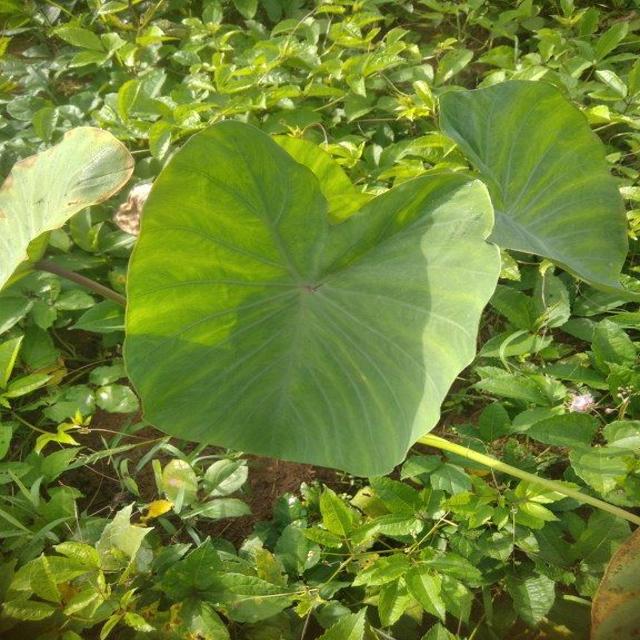
Label: Healthy